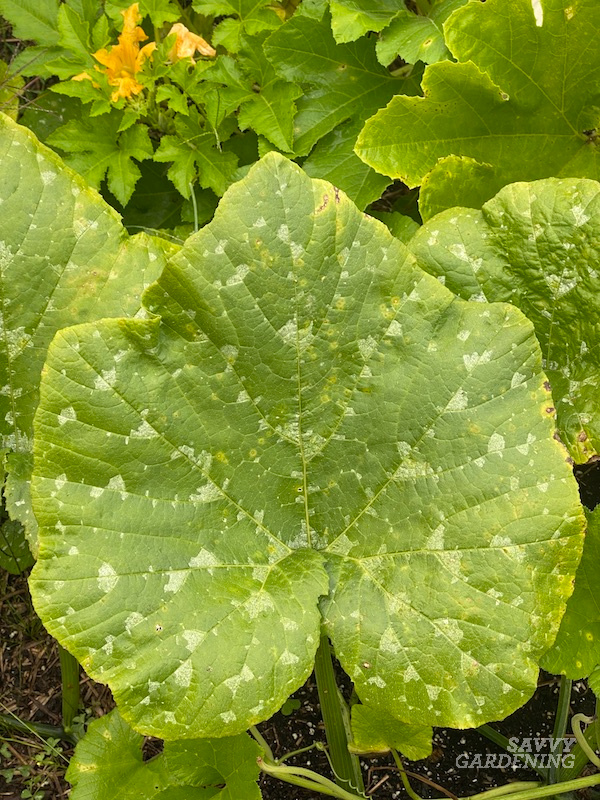
Plant: Squash
Disease: squash powdery mildew